YMCA NSW Youth Parliament

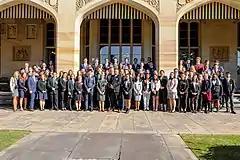
Participants of 2019 Youth Parliament at Government House with Margaret Beazley AC QC (Governor of NSW)

During the Training Camp, Youth MP's may nominate themselves for leadership positions including Premier, Deputy Premier, Opposition Leader, Leader of the House/Manager of Opposition Business, and Party Whips. A vote of the participant body is then held to determine the leadership team for the respective calendar year. With the introduction of a bicameral parliament, further leadership positions have been made available to serve the Legislative Council, such as Leader of the Government in the Legislative Council.